Visa requirements for Latvian non-citizens

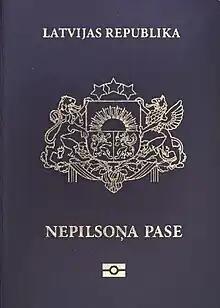
Latvian passport for non-citizens

Visa requirements for Latvian non-citizens are administrative entry restrictions by the authorities of other states placed on Non-citizens of Latvia.